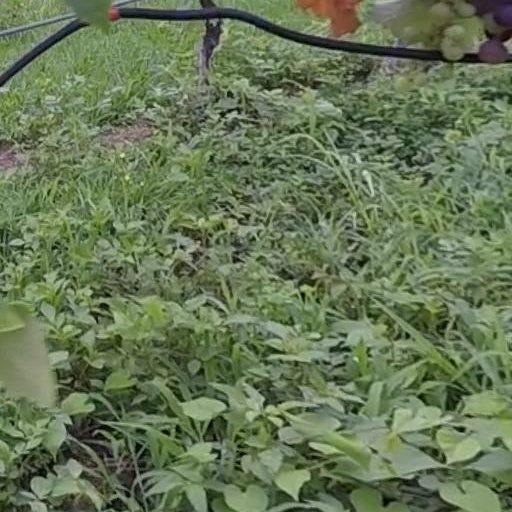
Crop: grape